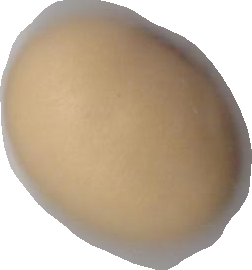
Variety: Anjasmoro